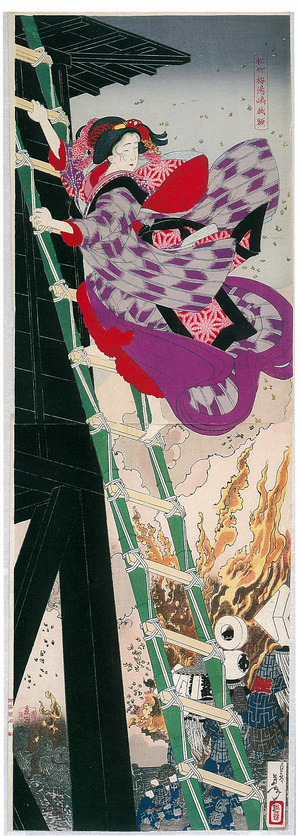
Yaoya Oshichi, née vers 1667 et exécutée sur le bûcher à l'âge de 16 ans le 29 mars 1683, est la fille d'un marchand de fruits et légumes résidant à Edo, dans le quartier de Hongō. Elle tente de provoquer un incendie pour retrouver un garçon qu'elle aime. Malgré son jeune âge mais parce qu'elle a dépassé 15 ans, elle subit le châtiment réservé aux incendiaires.